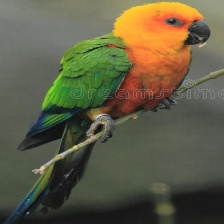
Species: JANDAYA PARAKEET
Scientific name: ARATINGA JANDAYA